Manchester Central F.C.

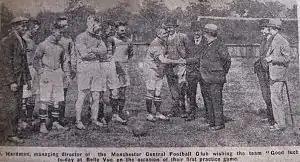
Players meeting Chairman before 1st practice match at Belle Vue in 1928

The club joined the Lancashire Combination in its first year finishing seventh in the twenty team competition. This led to an immediate application to join the Football League for the 1929–30 season; this bid failed.